Hurricane Jimena (2009)

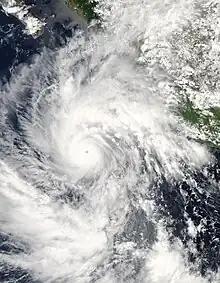

Late on August 29, the cyclone leveled off in intensity as a mid-level Category 4 hurricane due to an eyewall replacement cycle, where one eye gets replaced by another. The cycle continued for another 24 hours, only to start another burst of intensification. By the evening of August 31, Hurricane hunters measured winds of and a pressure of while the powerful cyclone began to turn to the north due to nearby Tropical Storm Kevin and a low pressure area west of Baja California. Wind shear increased as the hurricane moved over progressively cooler water. Despite weakening slightly, Jimena was anticipated by meteorologists to still remain a major hurricane as the storm moved ashore. This did not occur and Jimena steadily weakened. On September 1, Hurricane hunters found Jimena weaker, reporting winds of and a pressure of . About 12 hours after the flight, the winds of Jimena dropped below major hurricane intensity despite an increase of convection.